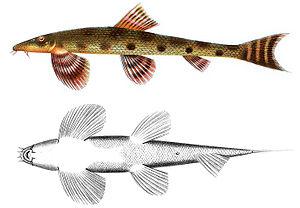
Homaloptera est un genre de poissons téléostéens de la famille des Balitoridae et de l'ordre des Cypriniformes.